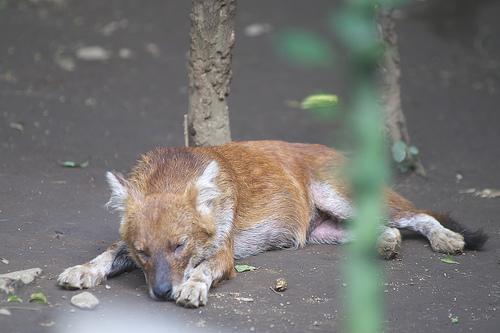
dhole